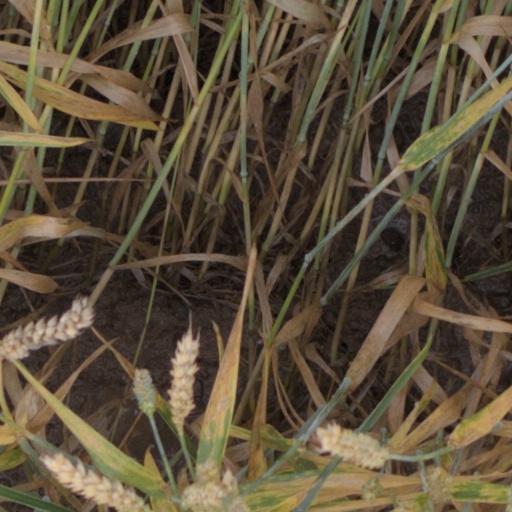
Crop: wheat